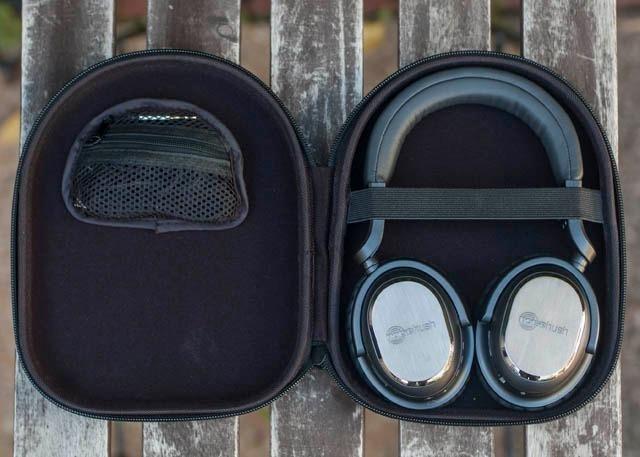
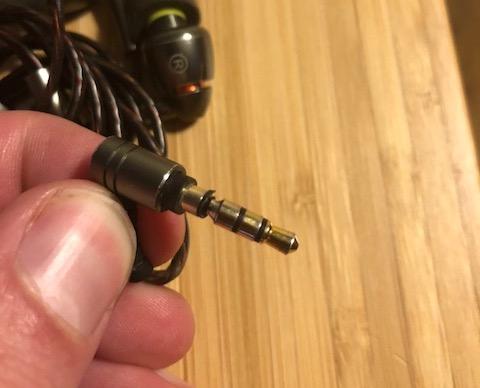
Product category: headphones
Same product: no